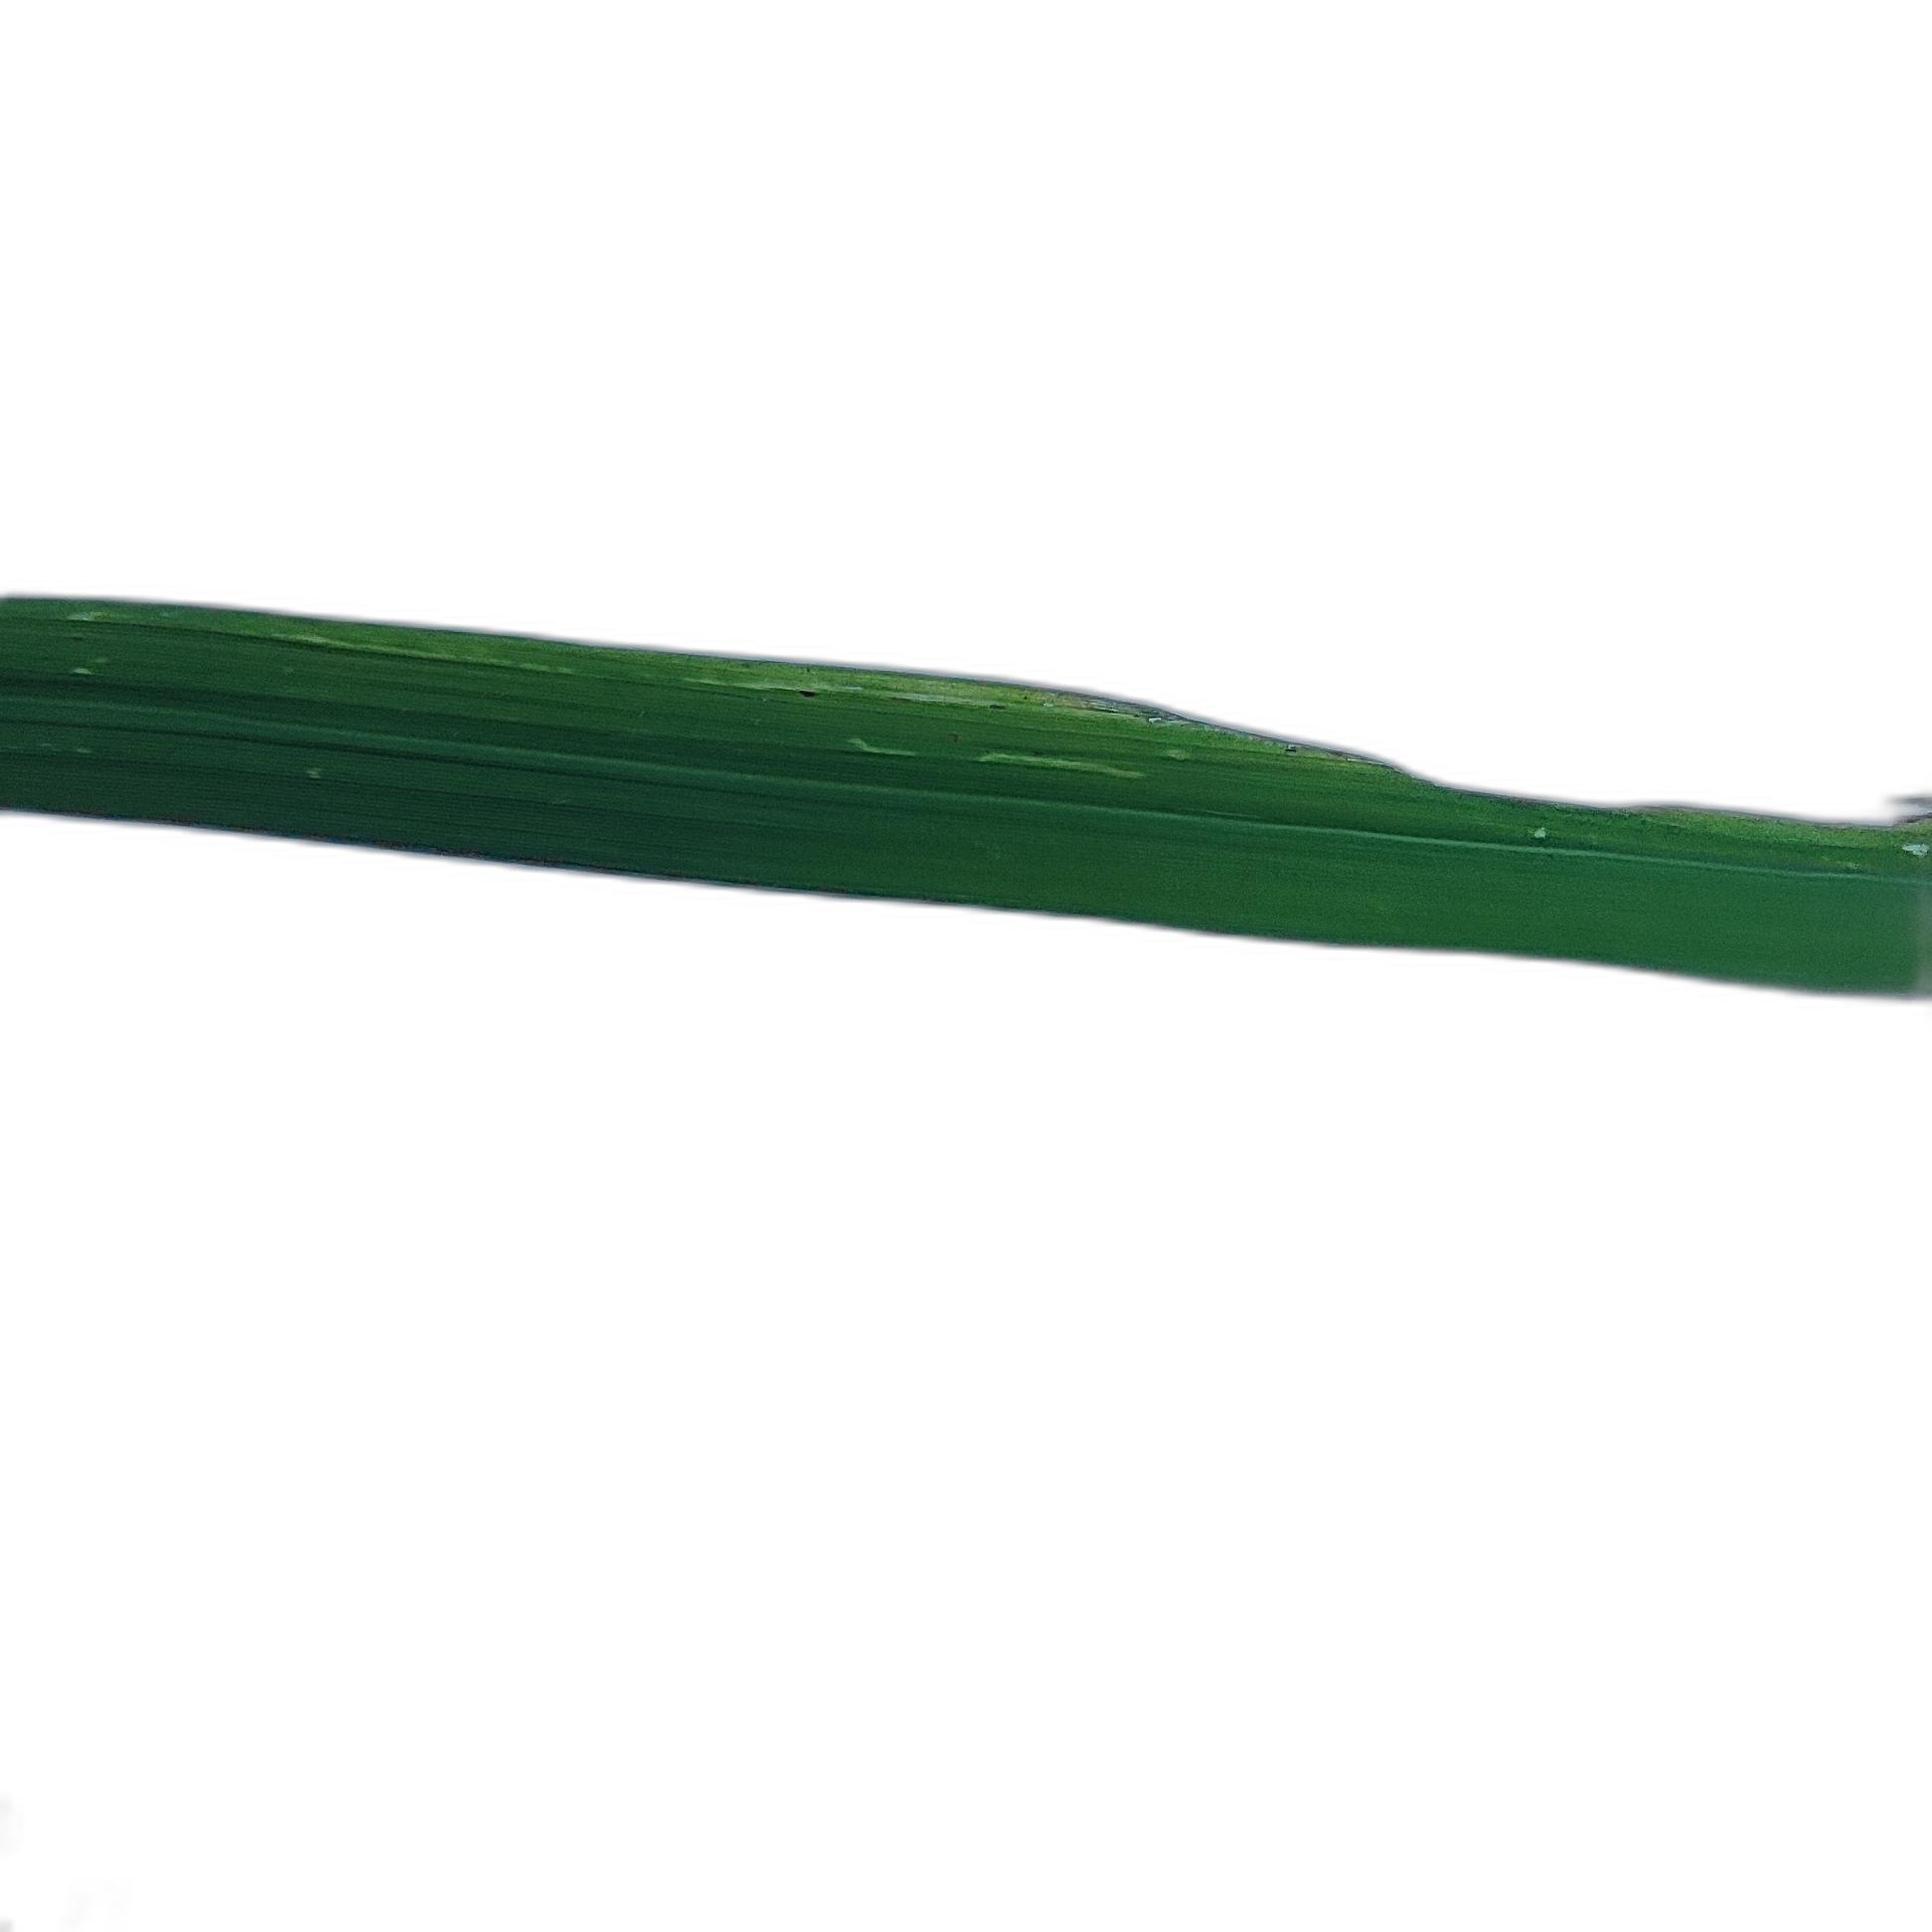
Label: Leaf Scald